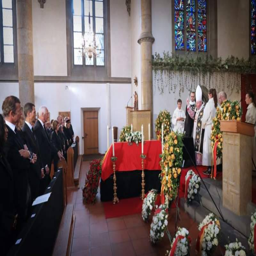
Kathedrale St. Florin